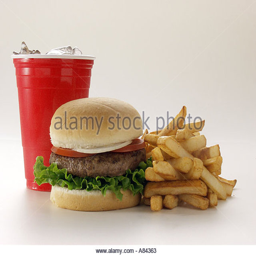
a hamburger with fries and a soda